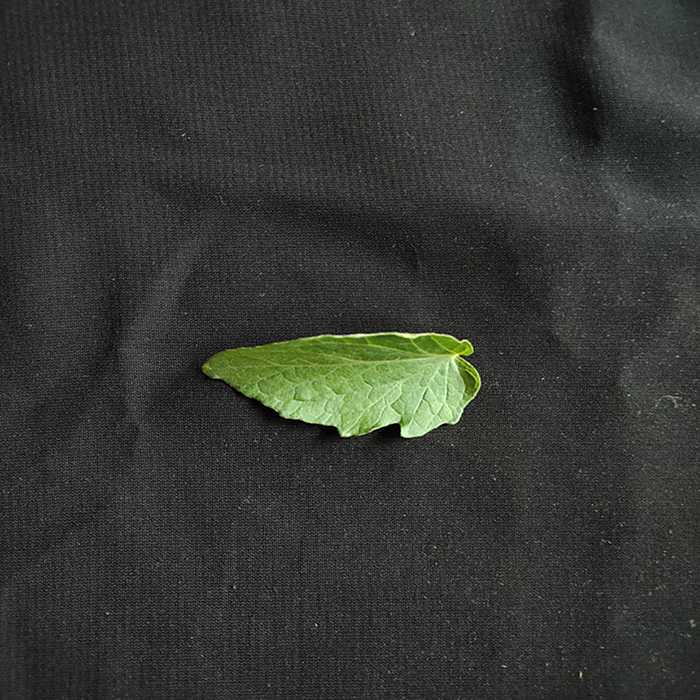
Plant: Tomato
Label: Tomato Fresh leaf